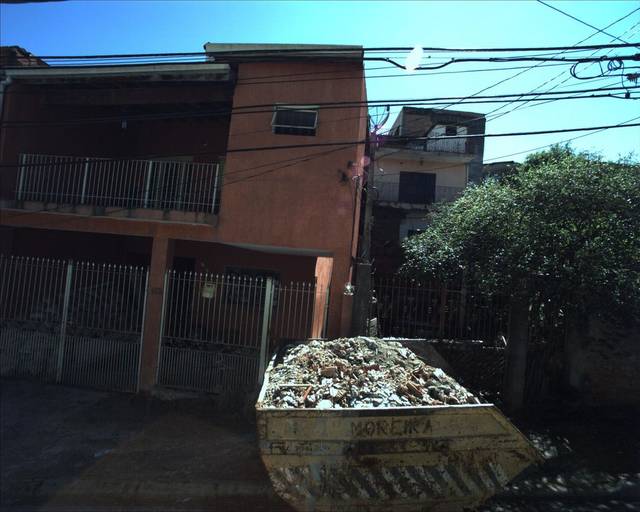
Region: Brazil
Coordinates: -23.522, -47.434